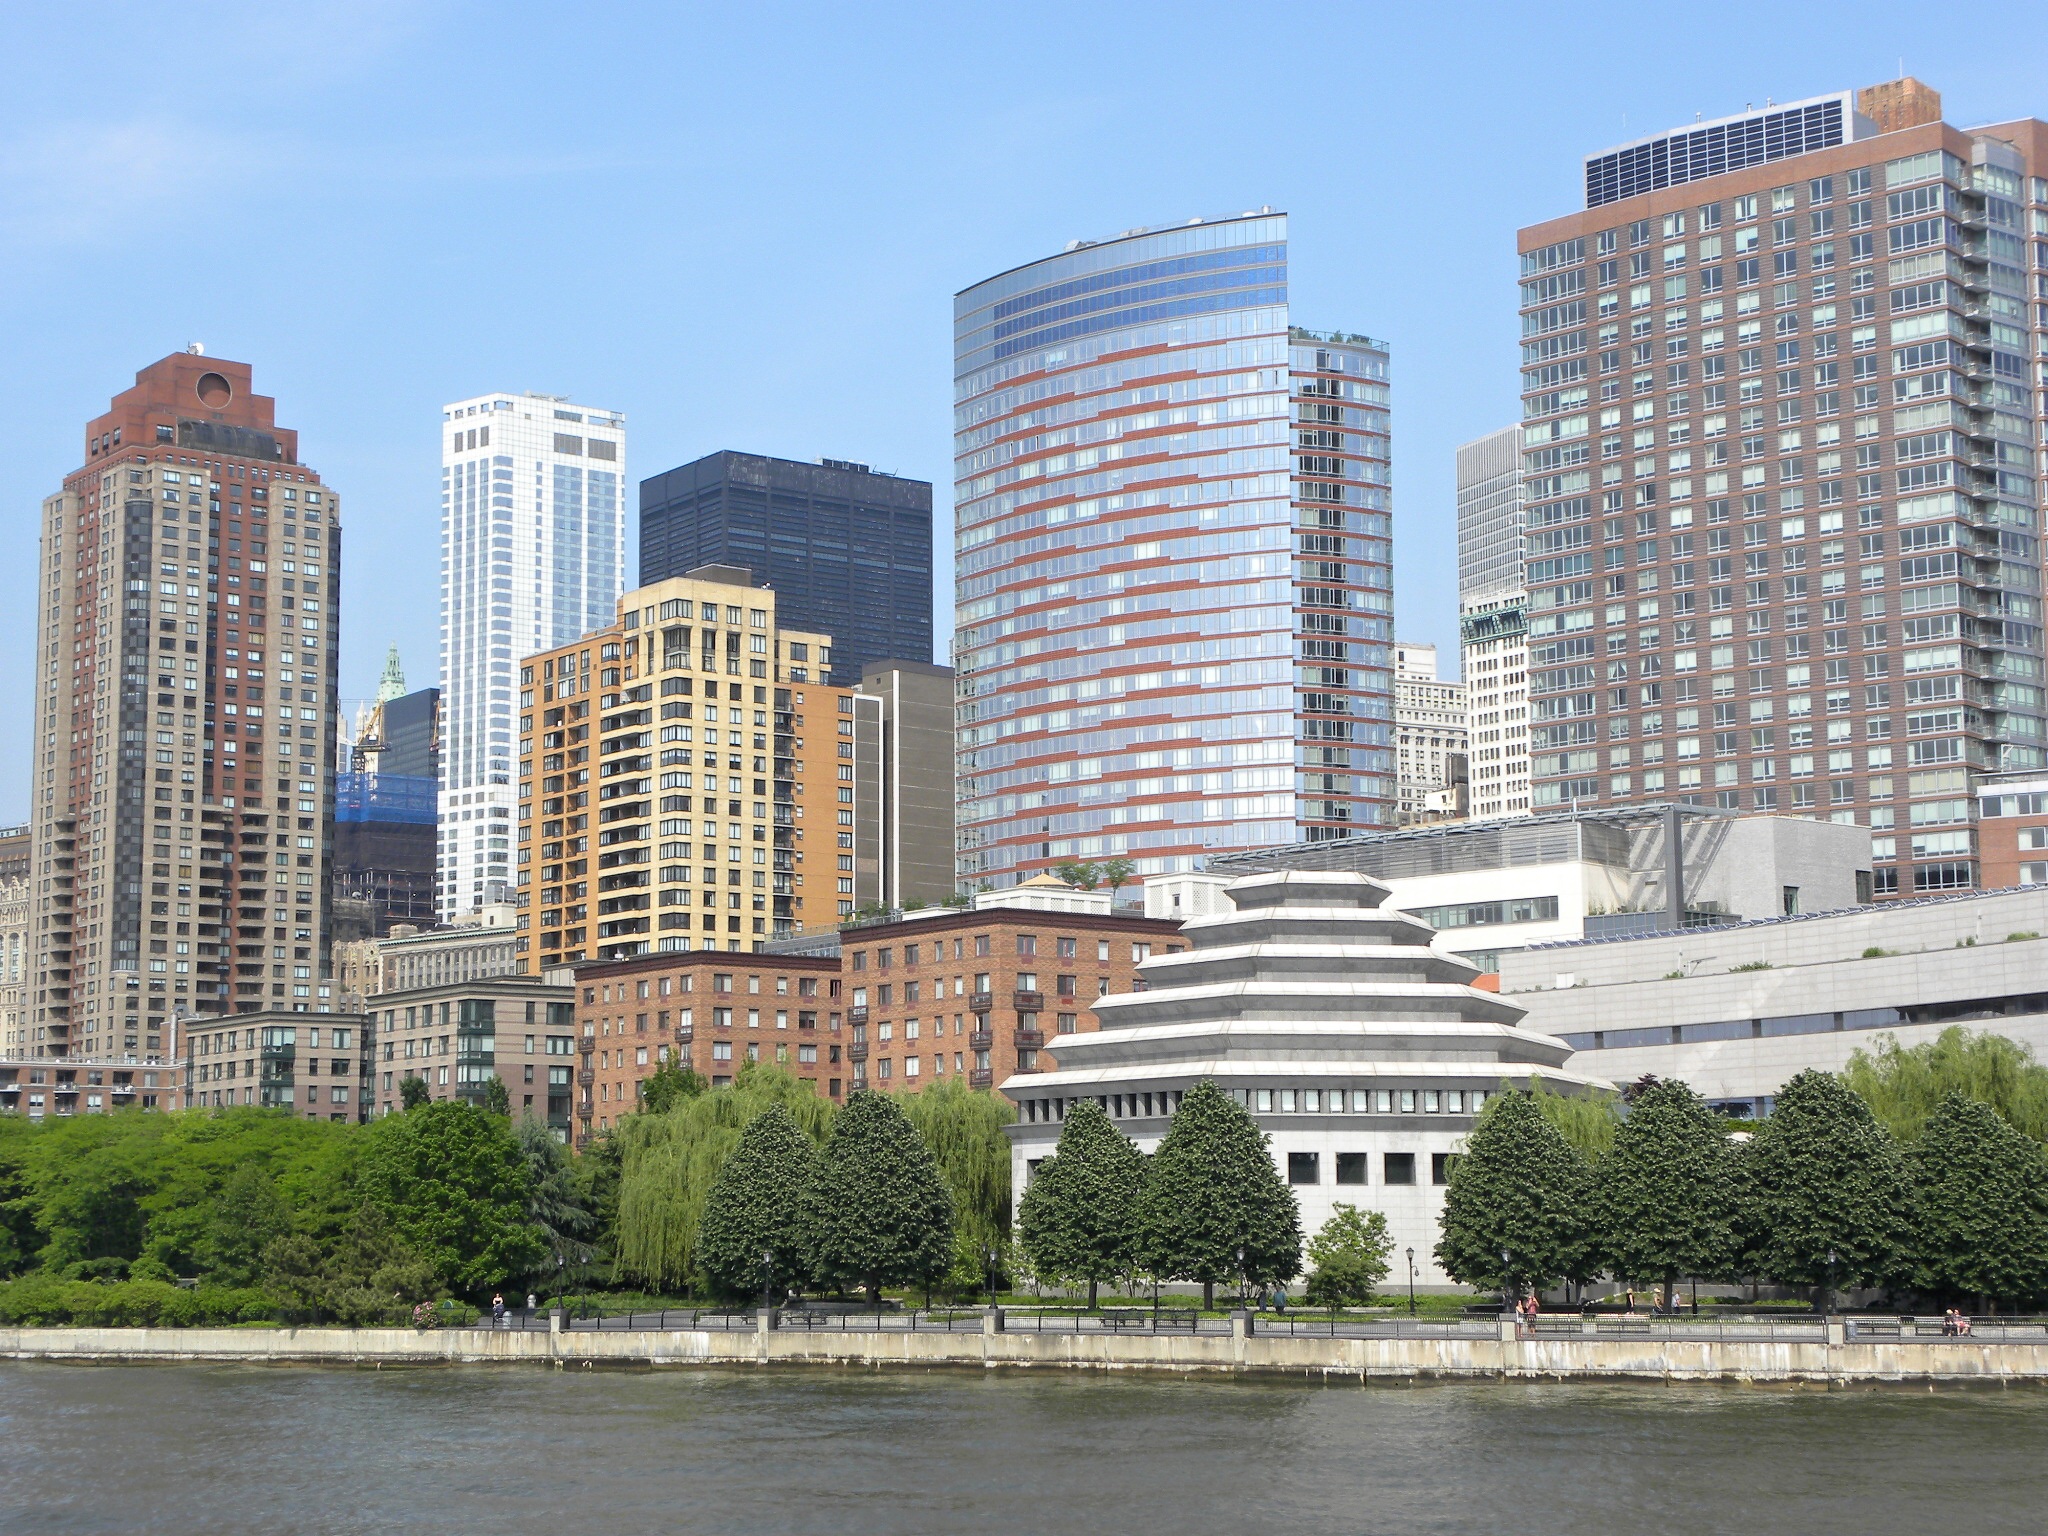
architecture, skyline, glass, city, skyscraper, urban, new york, river, cityscape, downtown, tower, america, landmark, tower block, buildings, metropolis, condominium, urban landscape, urban area, residential area, geographical feature, human settlement, metropolitan area